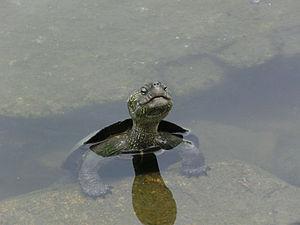
Tourtue au jardin Shukkei-en de Hiroshima